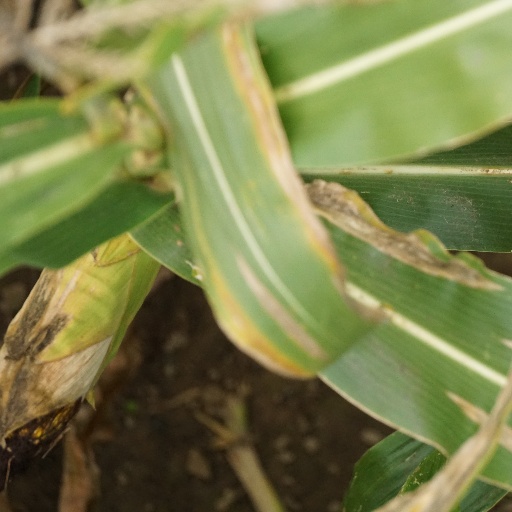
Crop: maize; corn